Patrick Moraz

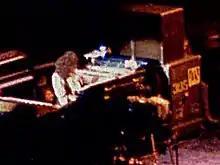
Patrick Moraz with the Moody Blues in 1978

Patrick Philippe Moraz (born 24 June 1948) is a Swiss musician, film composer and songwriter, best known for his tenures as keyboardist in the rock bands Yes and the Moody Blues.